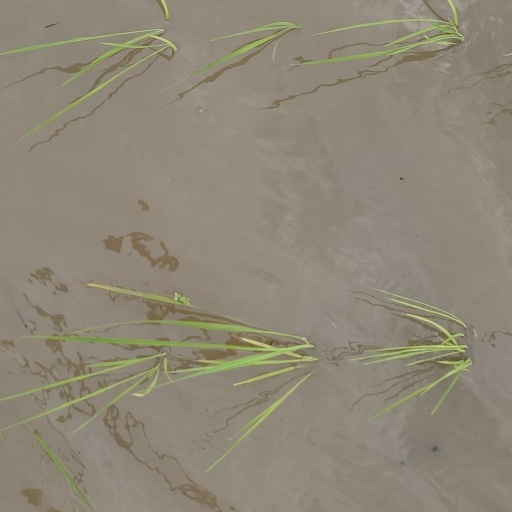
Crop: rice